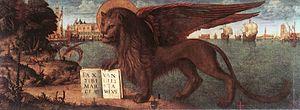
Le Cinquecento /ˌt͡ʃiŋkweˈt͡ʃɛnto/ est le XVIᵉ siècle italien, époque à laquelle survient la Haute Renaissance.
Cet article présente la chronologie de Venise, en tant qu'État indépendant et souverain. Elle prend fin le 9 mai 1797. Voici alors sa chronologie :